Wildlife of Saint Helena, Ascension and Tristan da Cunha

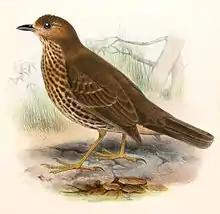
"Nesocichla eremita", the Tristan thrush.

While Saint Helena is not as major of a breeding site for seabirds as Ascension is, it once had more endemic avian species prior to human discovery, all (but one) of which are now extinct; the wirebird ("Charadrius sanctaehelenae") is a type of plover and is the national bird. It is called the "wirebird" due to its rather stilt-like, thin legs that look like wire. Extinct bird species on the island include both the large and small Saint Helena petrel, the Saint Helena crake, swamphen, dove, and cuckoo as well as, most famously, the St. Helena hoopoe.